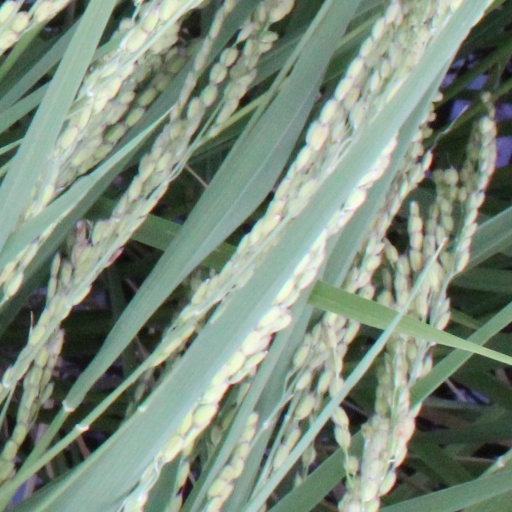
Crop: rice